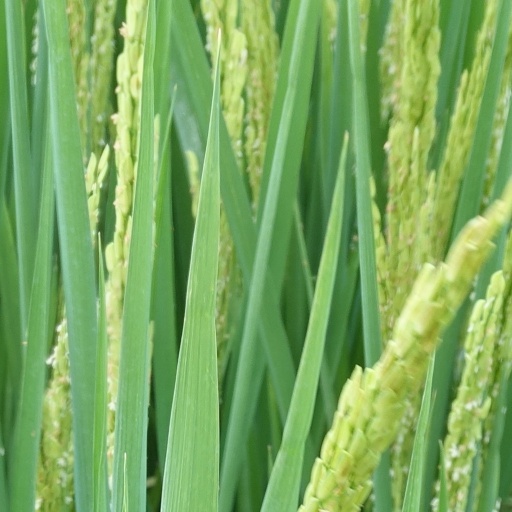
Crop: rice